Paleontology in California

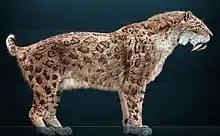
"Smilodon"

An abundance of Pliocene plants are known from San Francisco. During the early Pliocene, the Berkeley Hills area was home to creatures such as camels, horses, mastodonts, and oreodonts. Near Mount Diablo deposits of similar age provide evidence for at least three different kinds of camel, cranes, a fox, a primitive ground squirrel, a small beaver, horses (with the three-toed horse "Hipparion forcei" being the most common), hyena-like animals, a lizard, abundant mastodonts, mountain lion-like cats, a mustelid, oreodonts, peccaries, rabbits, raccoon-like animals, a ring-tailed cat, and possible saber-toothed cats. Middle Pliocene was home to creatures such as bear dogs, camels of various sizes, flamingos, ground sloths, mastodons, pronghorns, two different kinds of rhinoceros, and small rodents. The late Pliocene saw the appearance of many of California's modern animals, however there were also giant tortoises among the contemporary fauna. During the Pliocene, the Scotia–Eureka area was home to marine invertebrates. During the Late Pliocene pelecypods and gastropods are known. At the same time, ark shells were preserved in a wide variety of places in California.